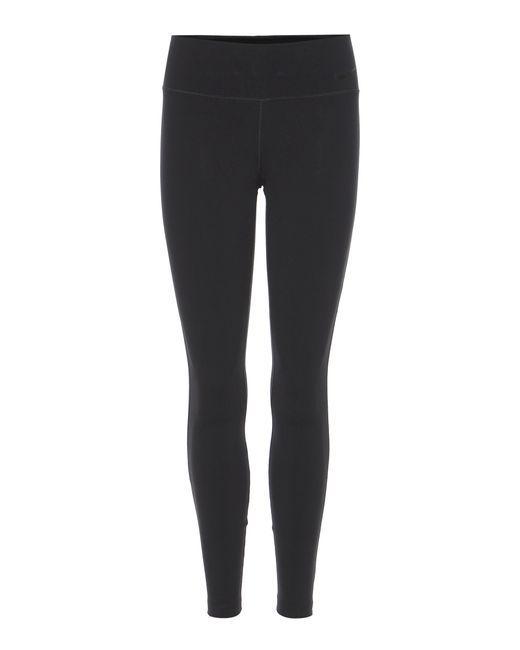
Slim Fit schwarze Hosen für Damen